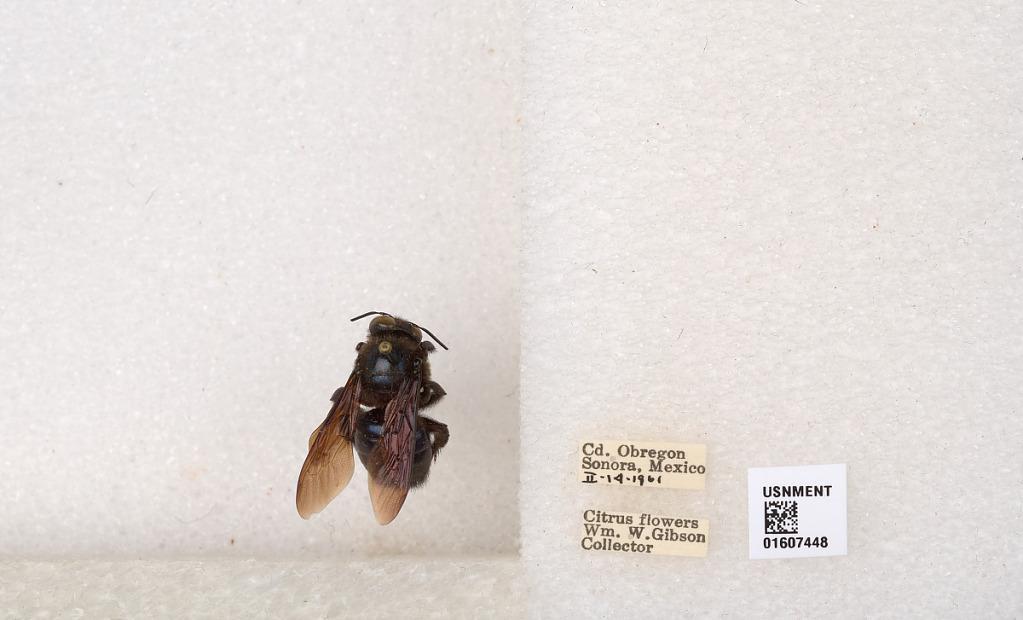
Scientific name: Xylocopa (Xylocopoides) californica californica Cresson
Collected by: W. Gibson
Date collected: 1961-2-14
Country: Mexico
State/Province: Sonora
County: Cajeme
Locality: Ciudad Obregon
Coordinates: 27.4828, -109.941